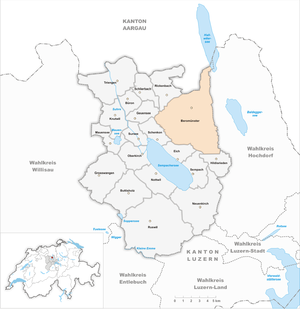
Beromünster est une commune suisse du canton de Lucerne, située dans l'arrondissement électoral de Sursee.